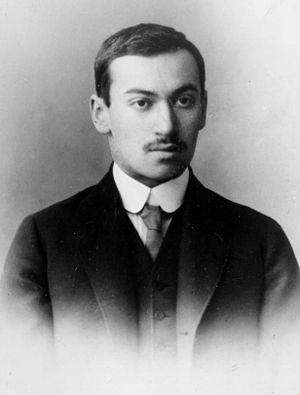
Jacov Frenkel ou Yakov Ilitch Frenkel est un physicien soviétique spécialiste de la physique de la matière condensée.